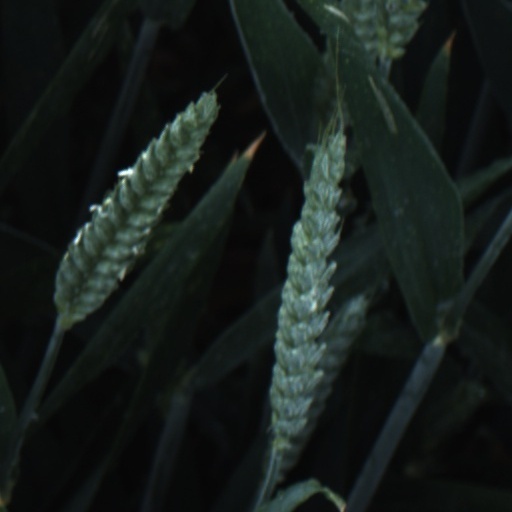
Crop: wheat